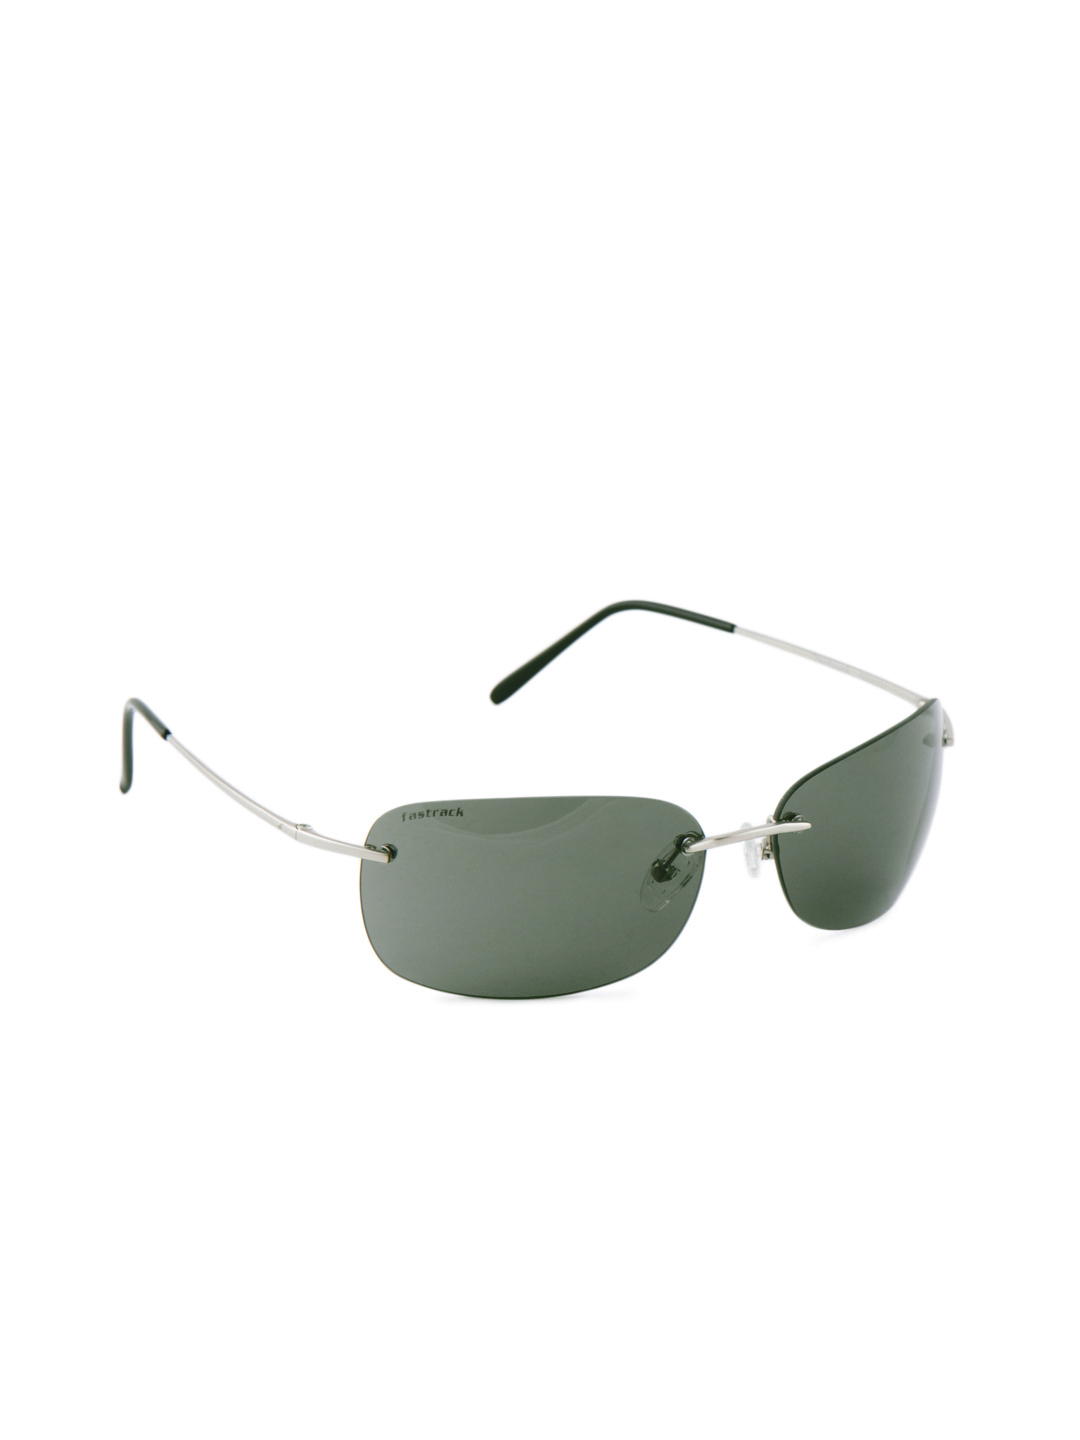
Fastrack Men Steal Sunglasses
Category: Accessories / Eyewear / Sunglasses
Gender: Men
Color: Steel
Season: Winter 2016
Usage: Casual